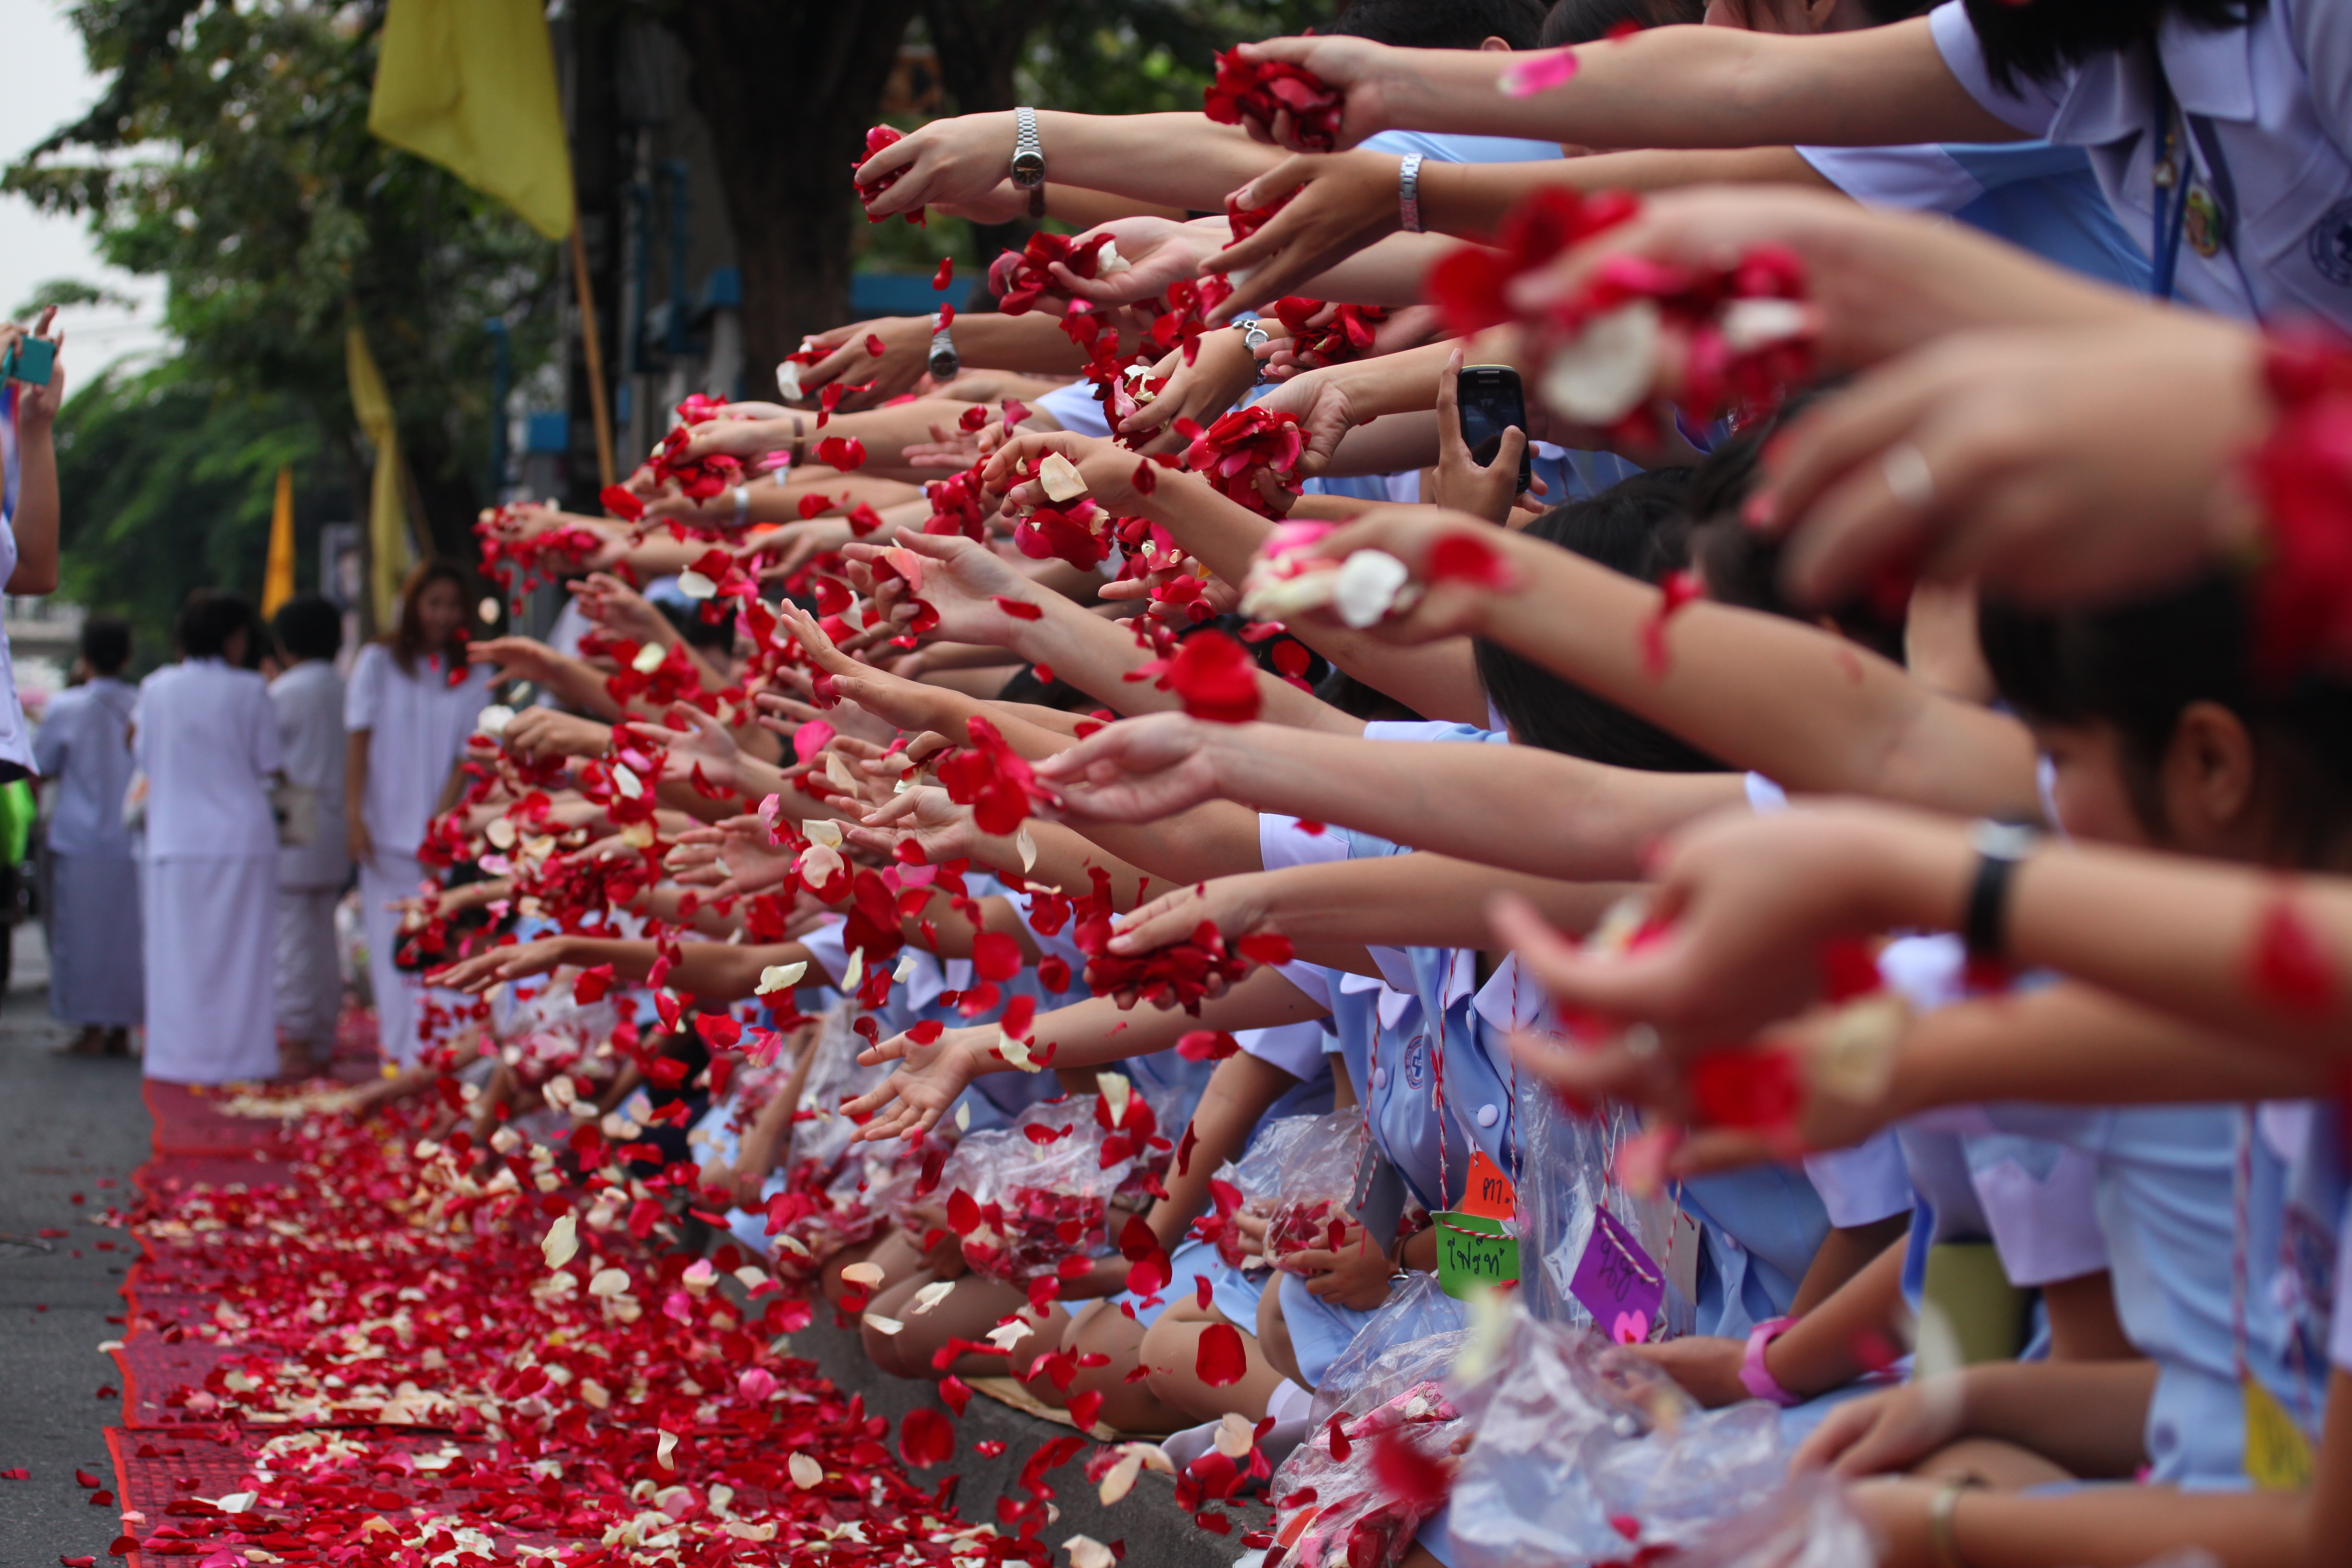
people, flower, city, crowd, vendor, peace, buddhism, market, thailand, public space, ceremony, festival, gold, temple, million, bangkok, tradition, rose petals, wat, belief, buddhists, dhammakaya pagoda, phra dhammakaya, more than, budhas